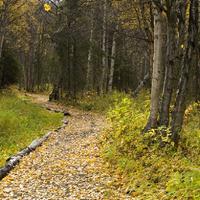
Weather: cloudy or overcast